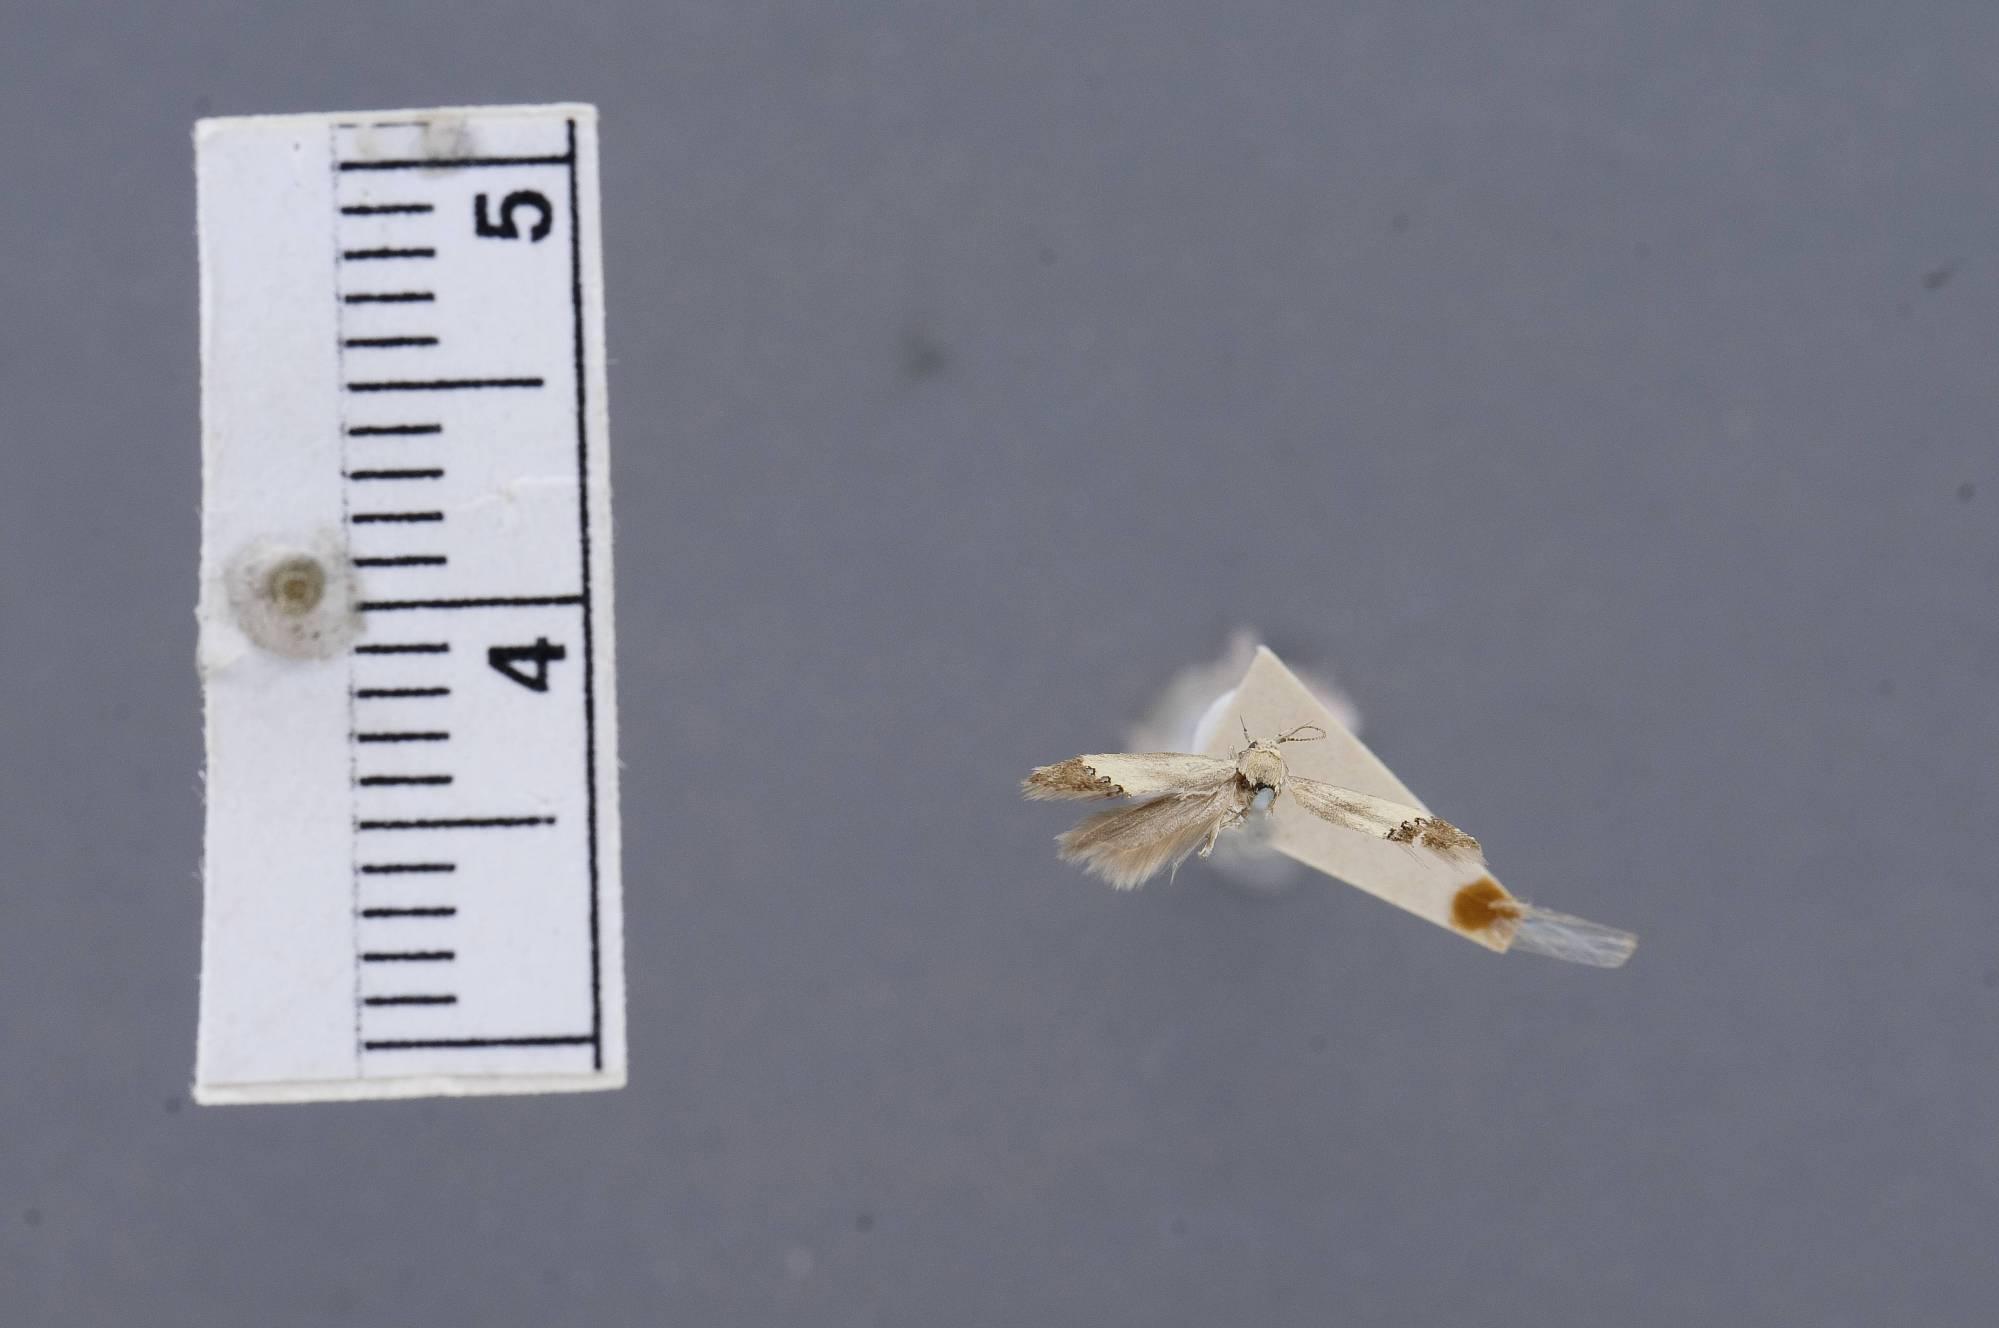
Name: Aristotelia cockerella
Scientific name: Aristotelia cockerella Busck, 1903
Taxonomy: Animalia, Arthropoda, Insecta, Lepidoptera, Glossata, Gelechiidae, Gelechiinae
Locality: Mesilla Park, Dona Ana, New Mexico, United States
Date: [Not Stated]